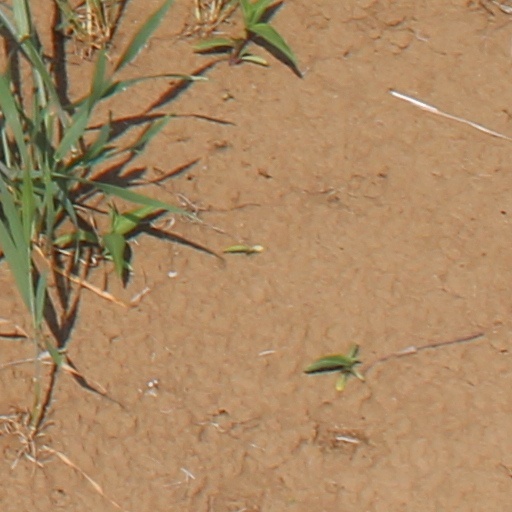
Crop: wheat